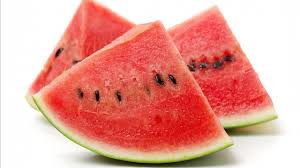
Label: Watermelon